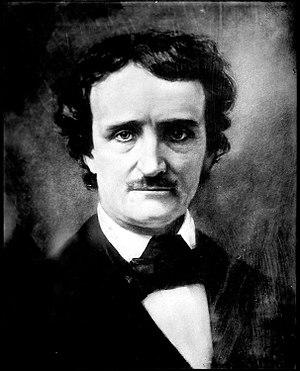
Edgar Allan Poe /ˈɛdɡɚ ˈælən poʊ/, né le 19 janvier 1809 à Boston et mort à Baltimore le 7 octobre 1849, est un poète, romancier, nouvelliste, critique littéraire, dramaturge et éditeur américain, ainsi que l'une des principales figures du romantisme américain. Connu surtout pour ses contes — genre dont la brièveté lui permet de mettre en valeur sa théorie de l'effet, suivant laquelle tous les éléments du texte doivent concourir à la réalisation d'un effet unique — il a donné à la nouvelle ses lettres de noblesse et est considéré comme l’inventeur du roman policier. Nombre de ses récits préfigurent les genres de la science-fiction et du fantastique.